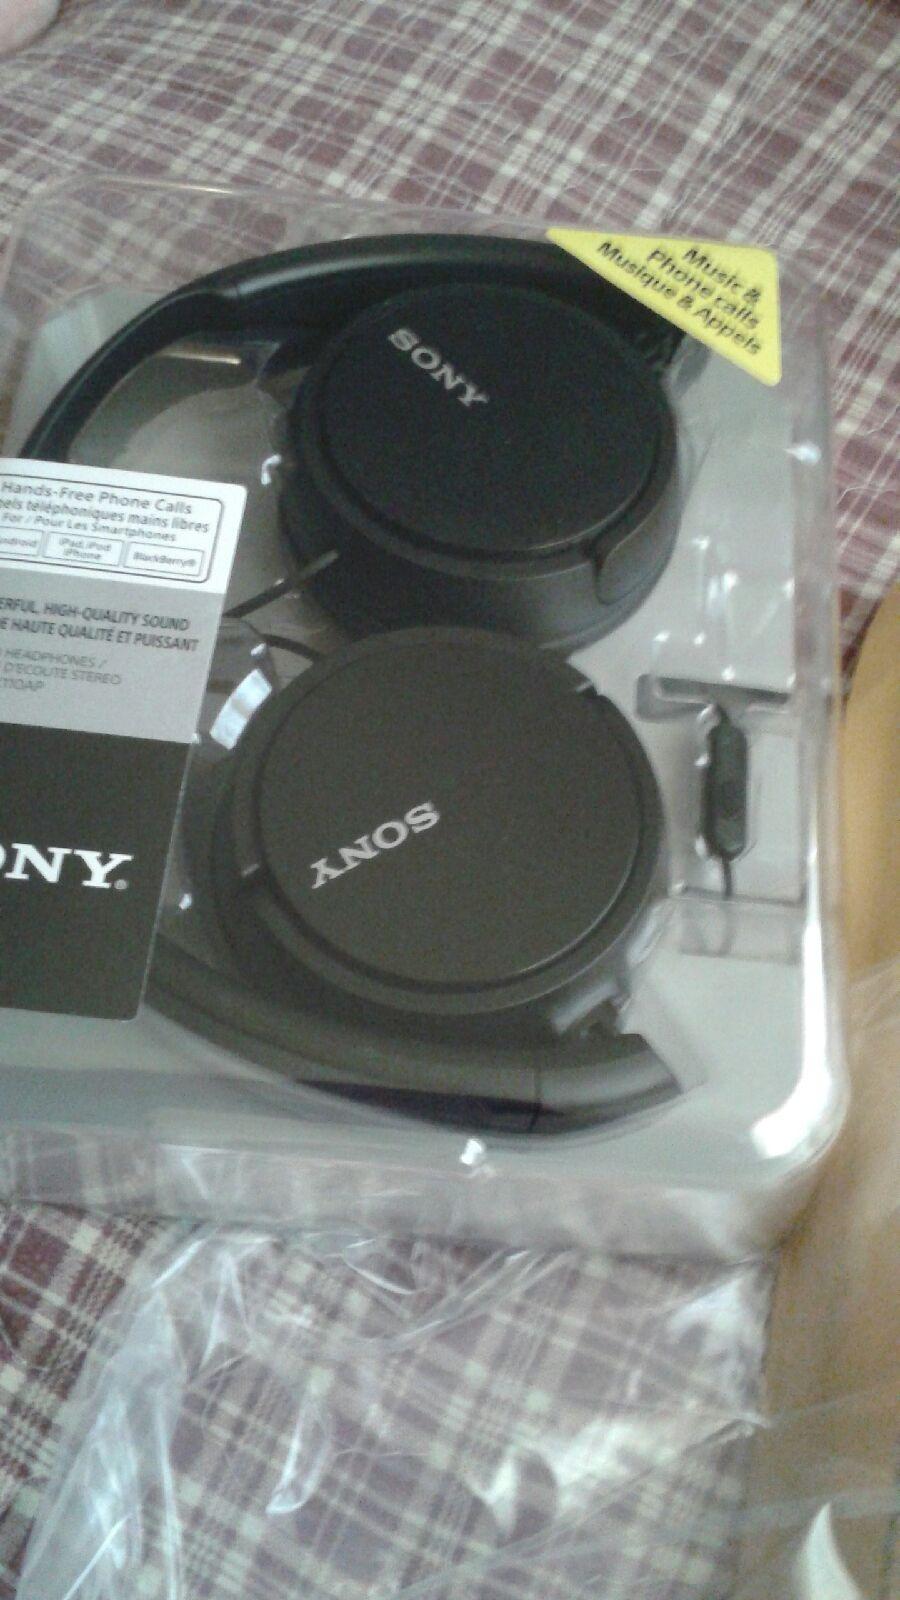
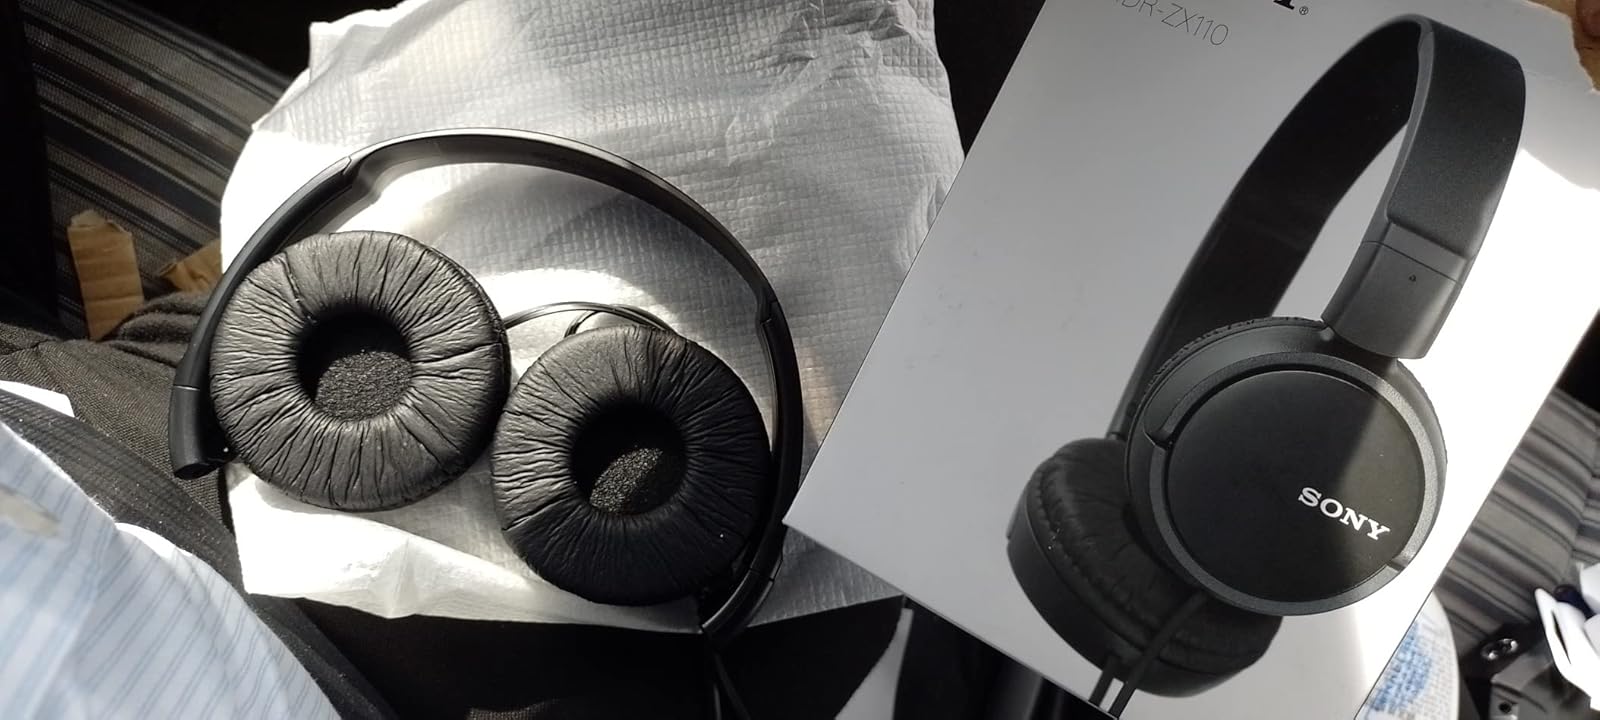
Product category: headphones
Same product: no